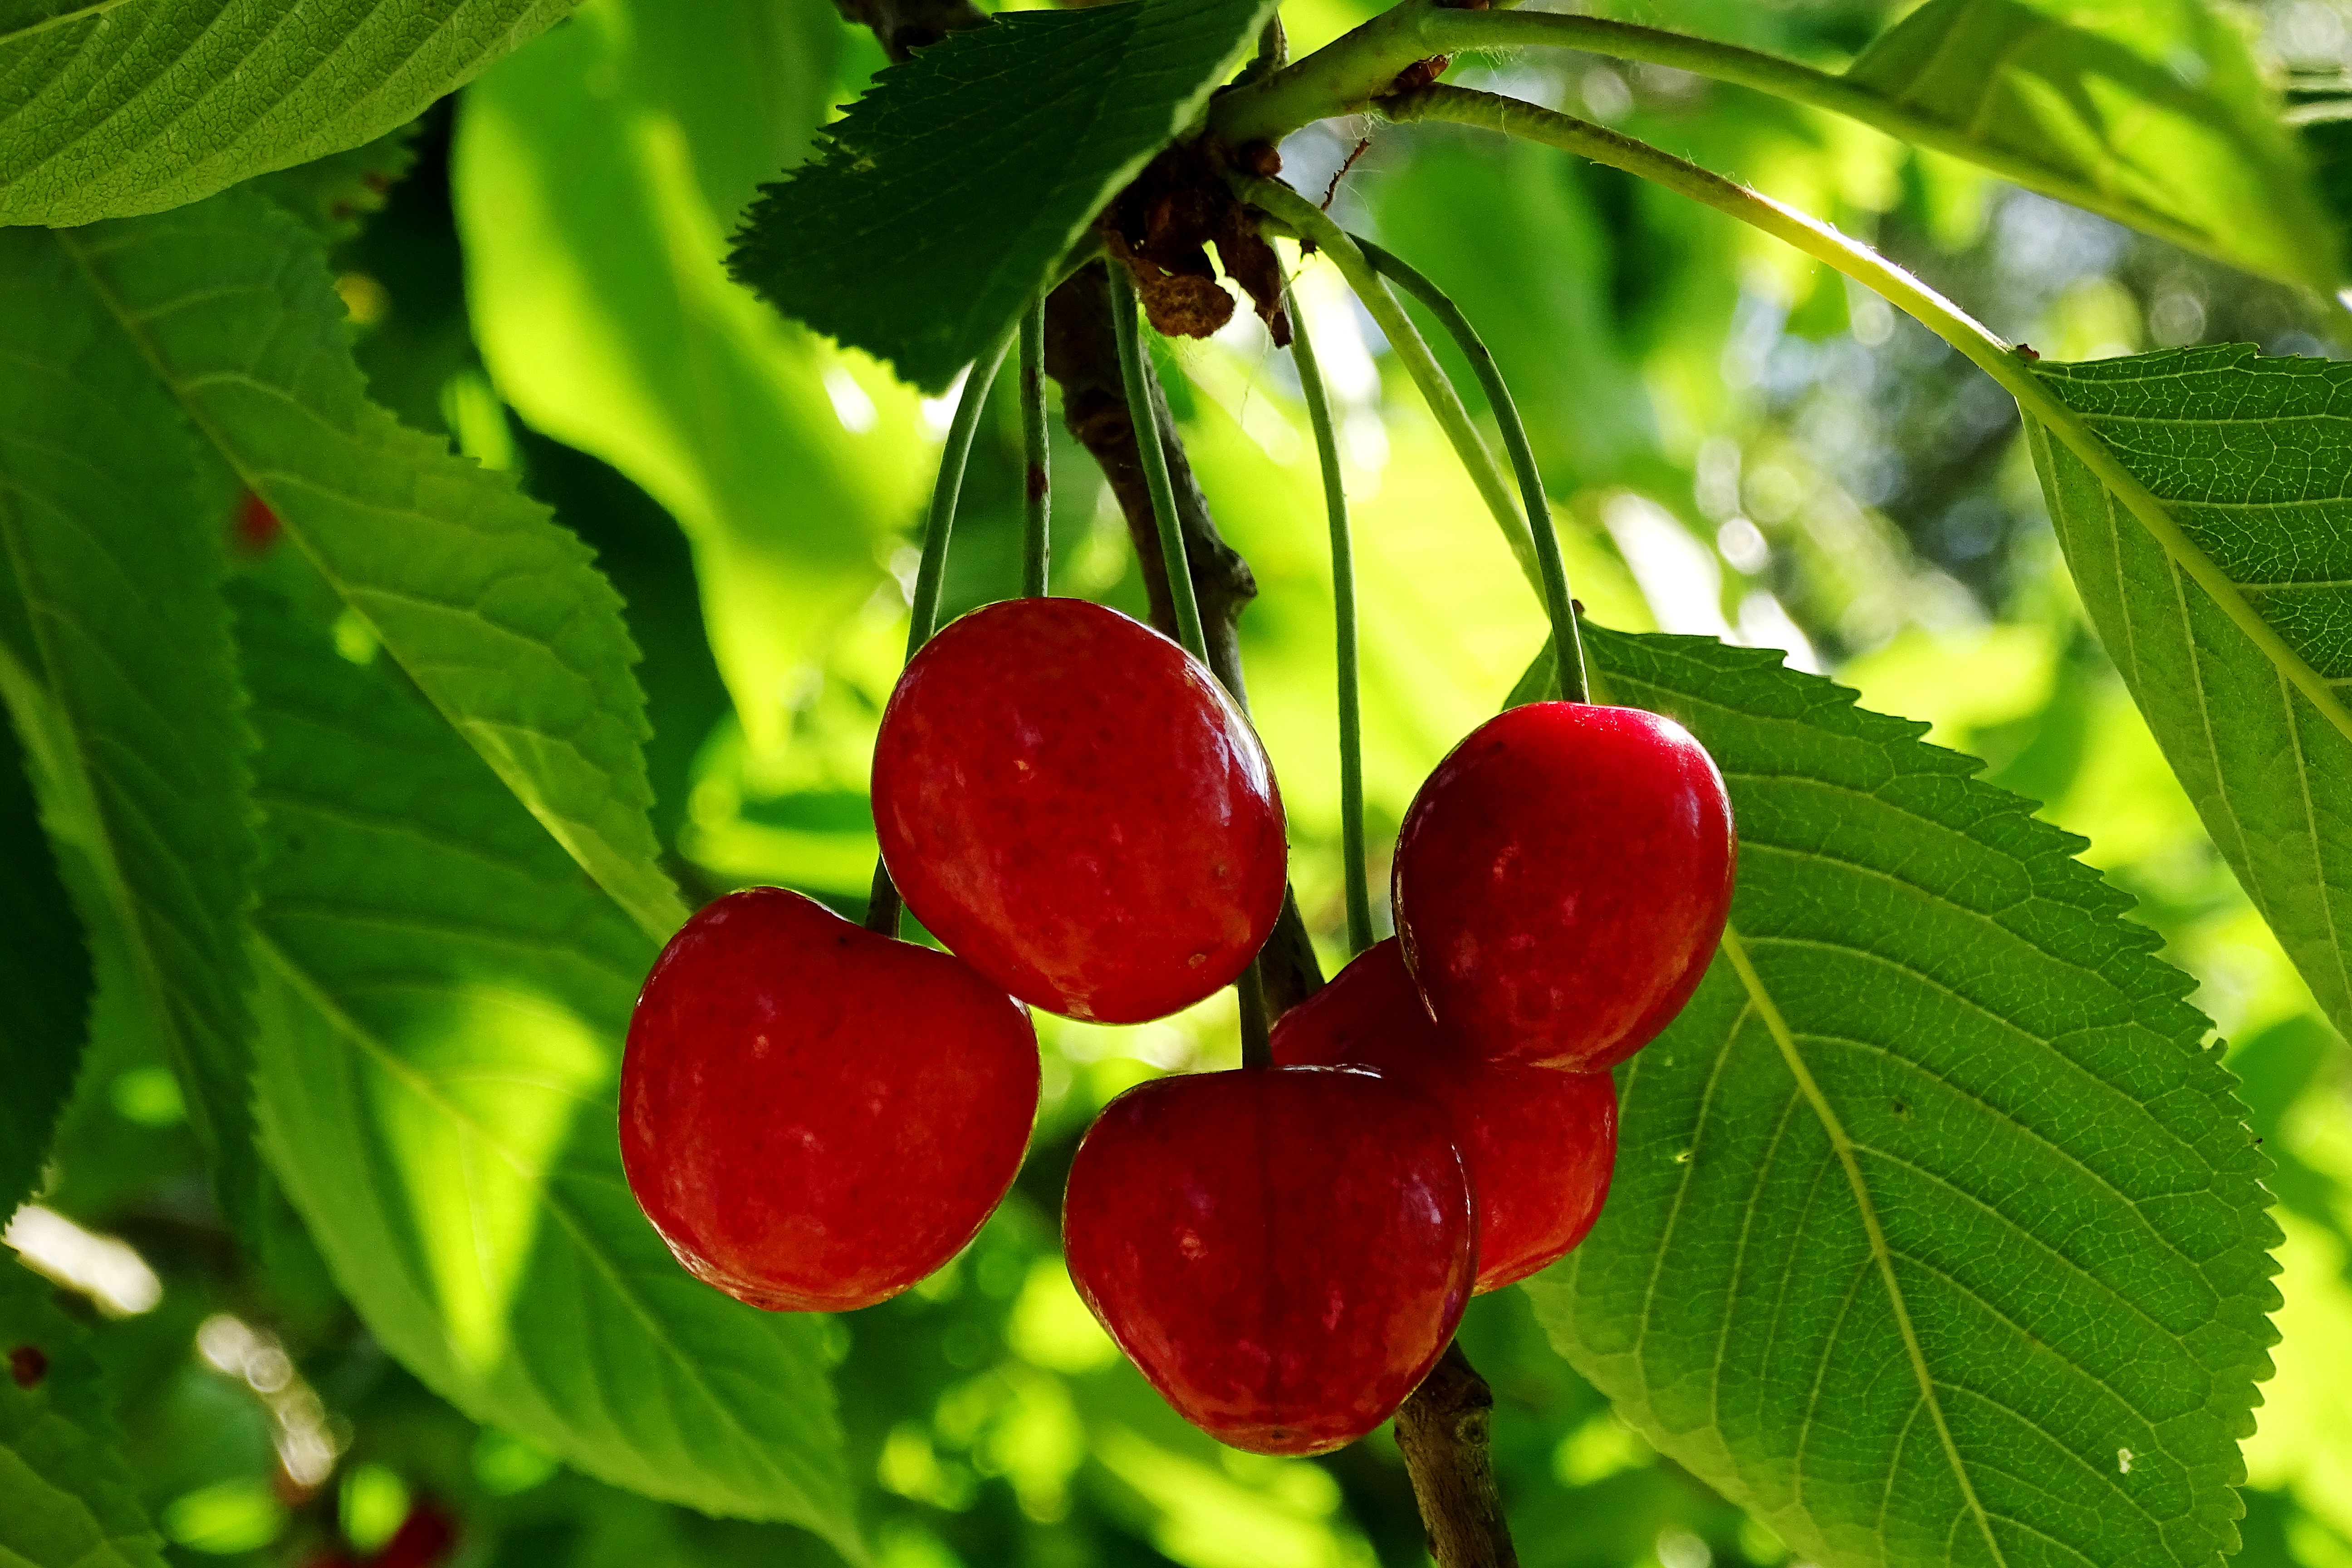
tree, branch, plant, fruit, sweet, leaf, flower, summer, food, red, produce, garden, shrub, cherry, cherries, flowering plant, rose family, acerola, malpighia, sour cherries, stone fruit, land plant, morello